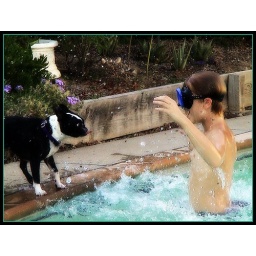
Next door nabor's dog Oreo. Matthew was under water, then he came up quick and said &amp;quot; AAUGH&amp;quot;